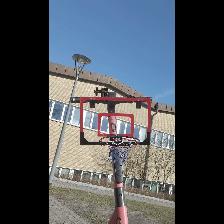
Label: NonHuman